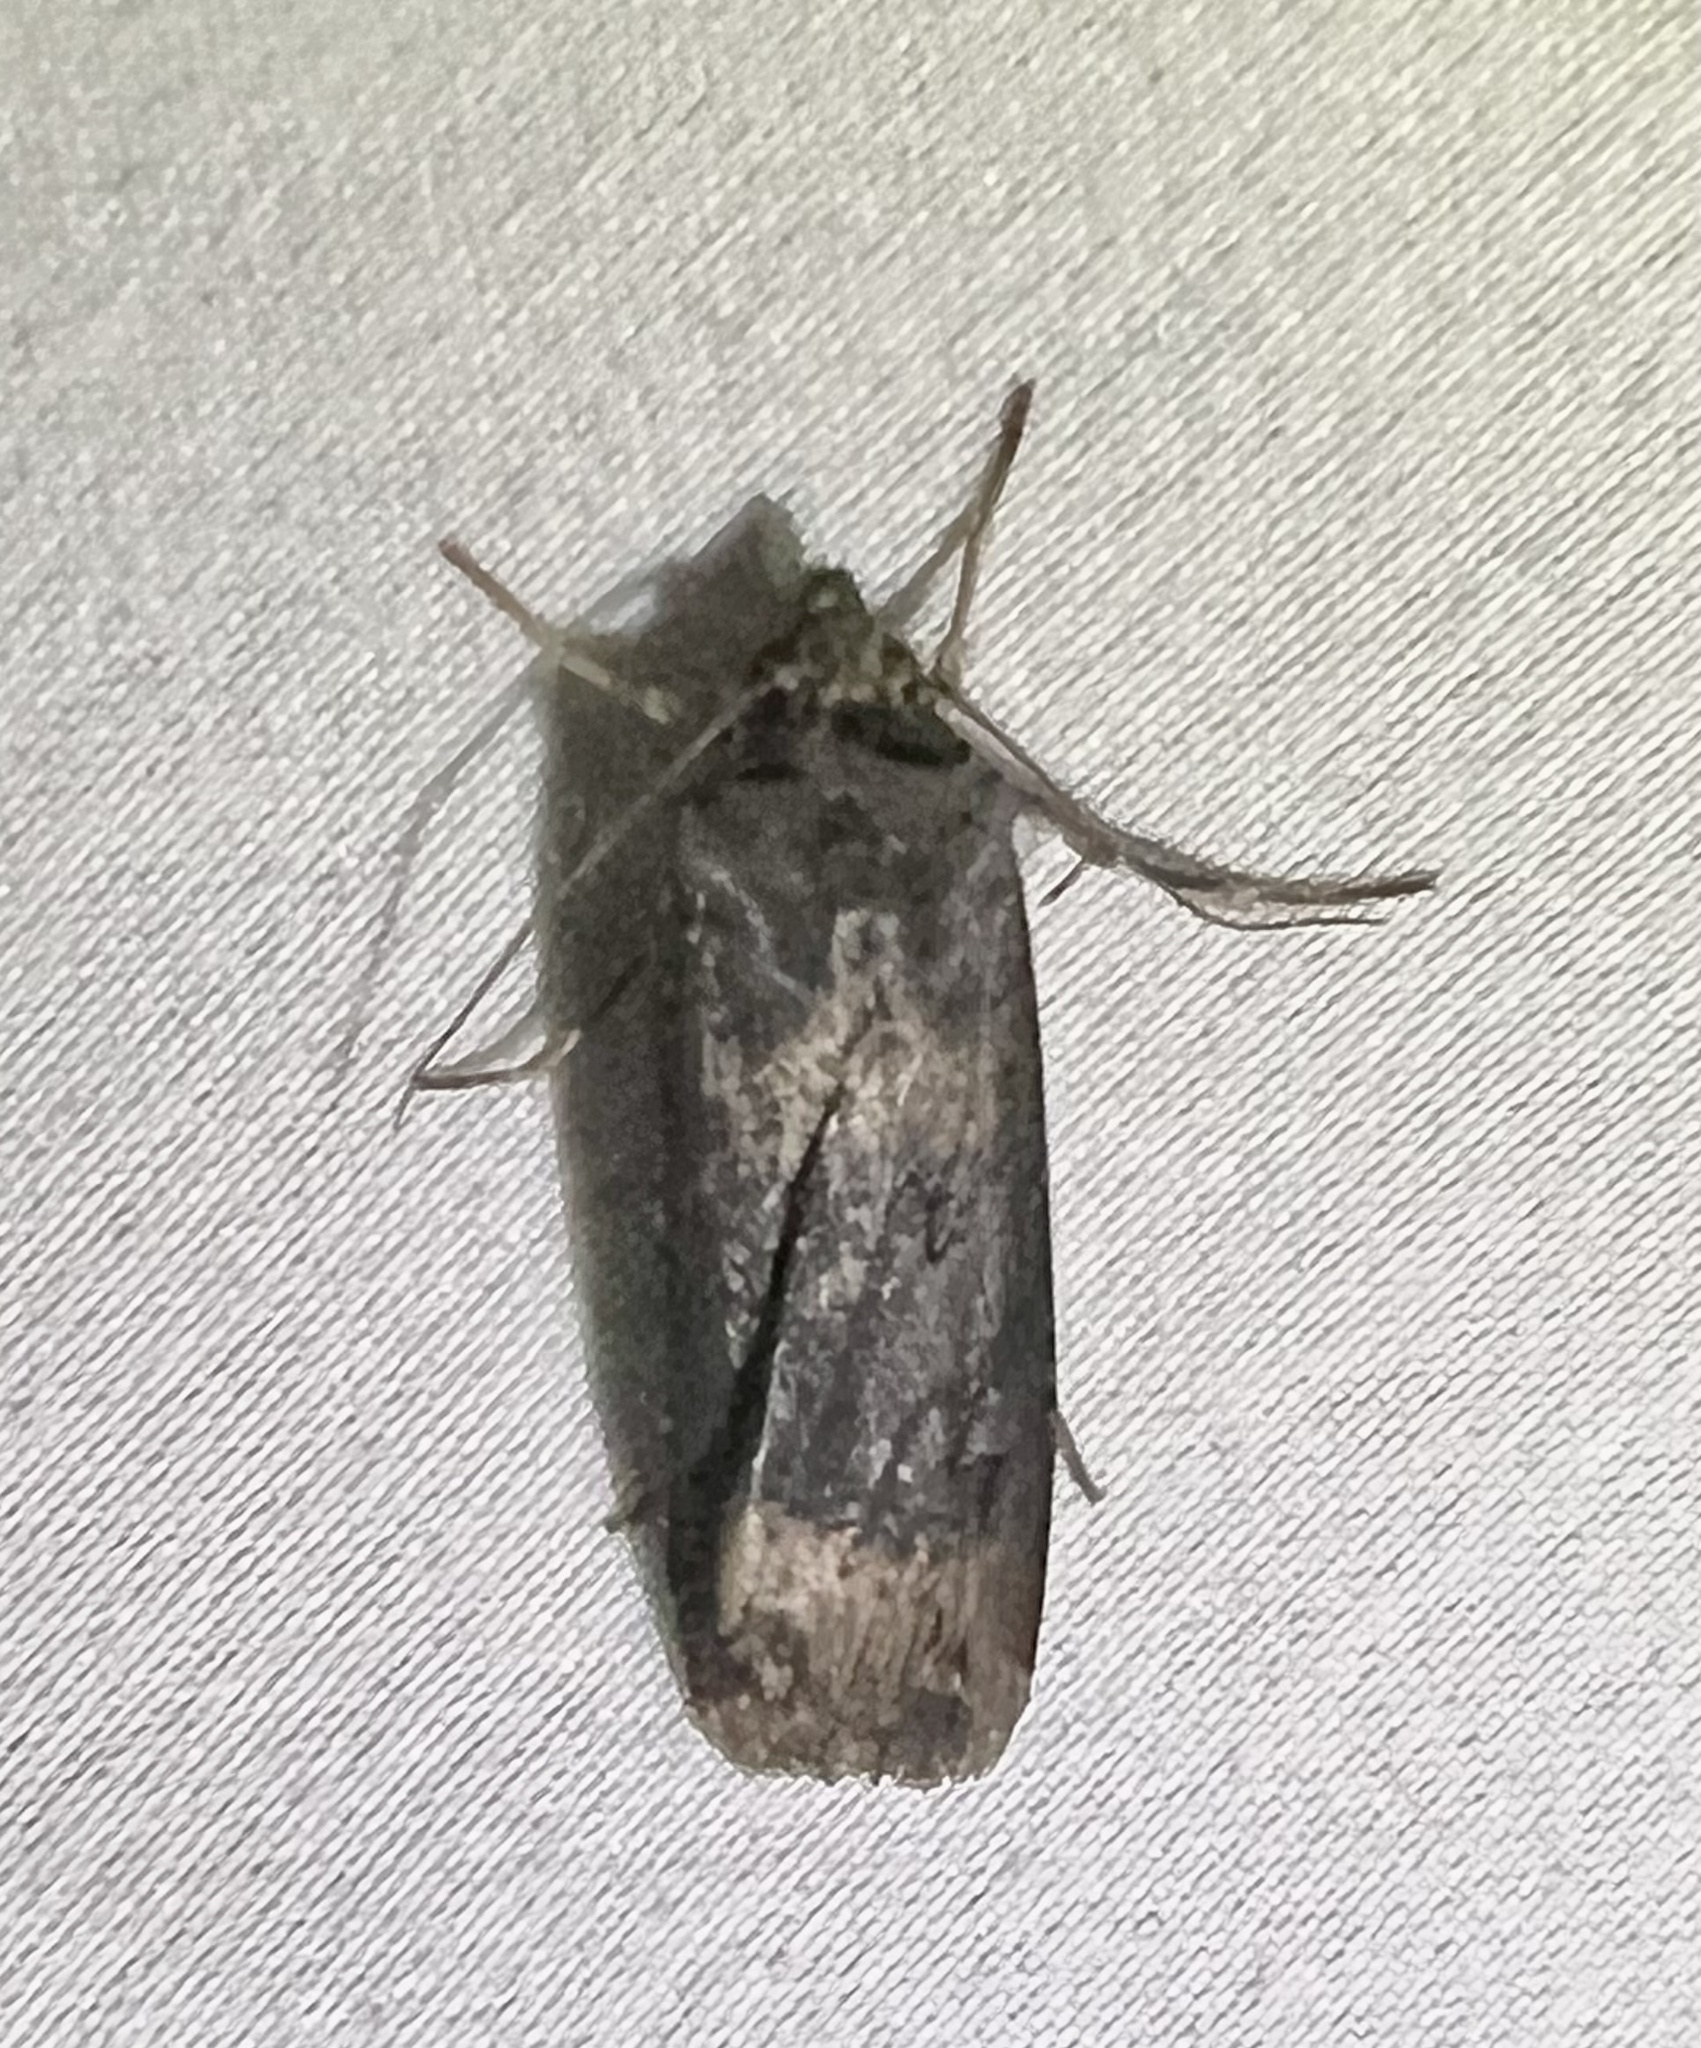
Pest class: cutworms